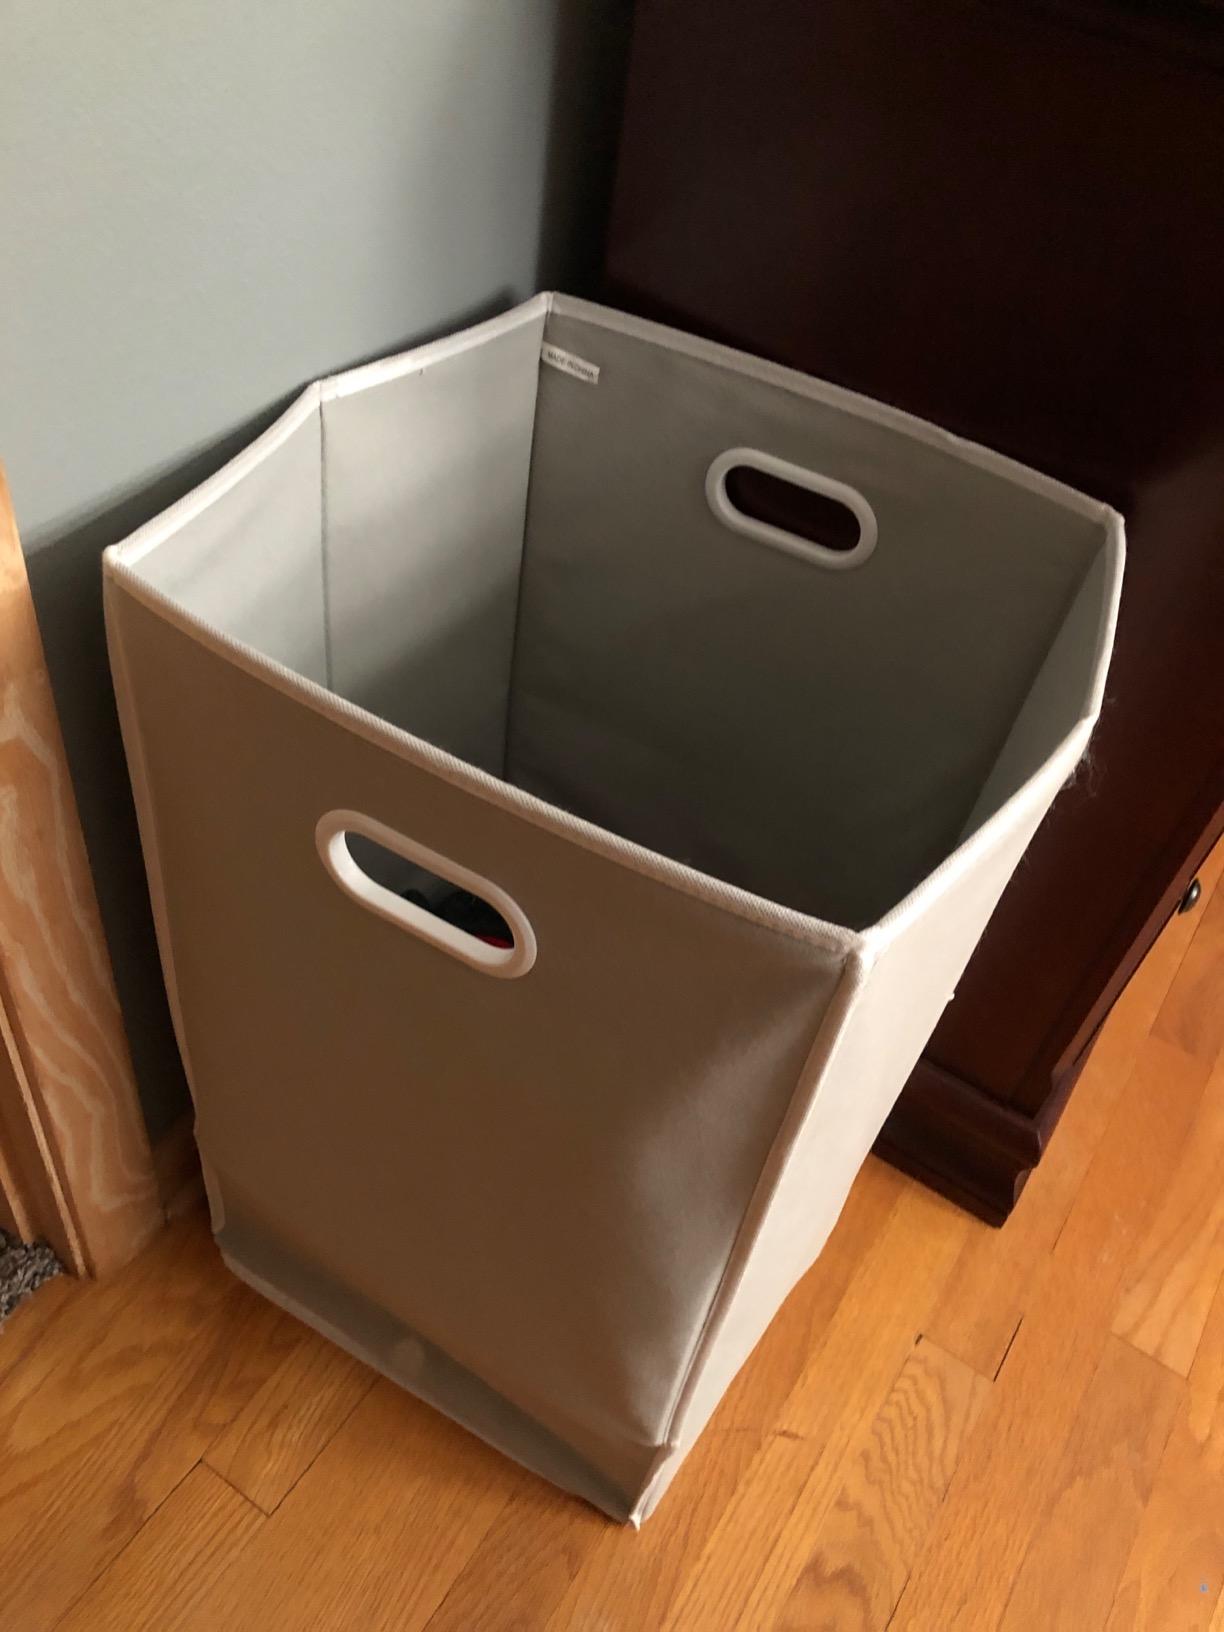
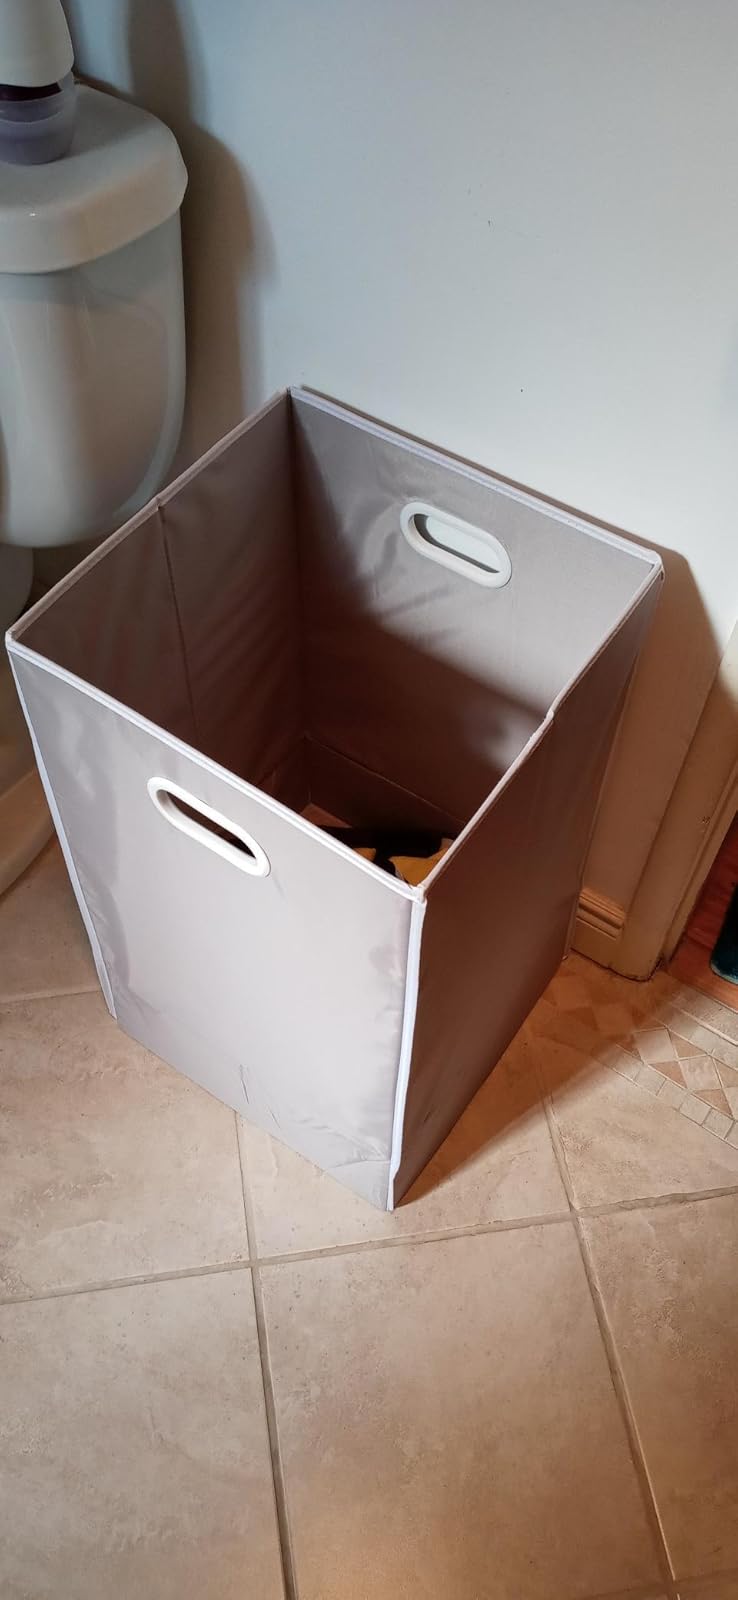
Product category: items_hamper
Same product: yes